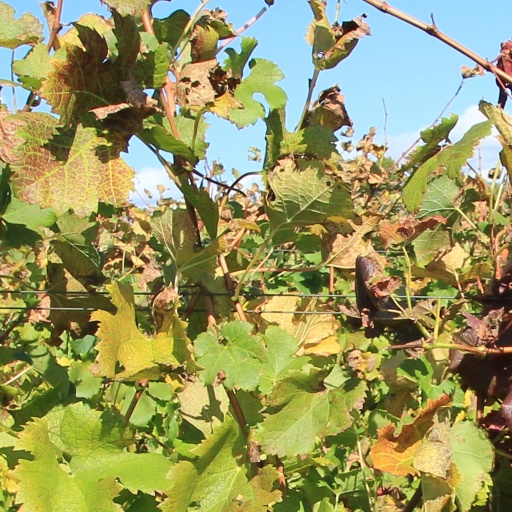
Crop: grape